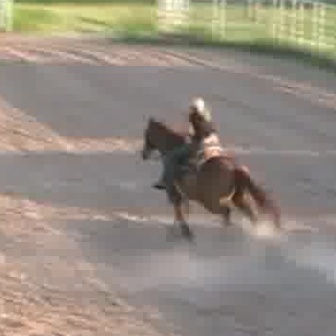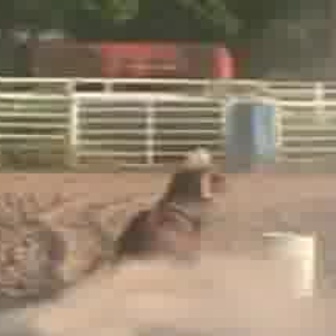
  Please identify the target specified by the bounding box [136,109,280,253] in the first image and locate it in the second image. Return the coordinates in [x_min,y_min,x_max,y_max] format.
Answer: [103,168,232,297]